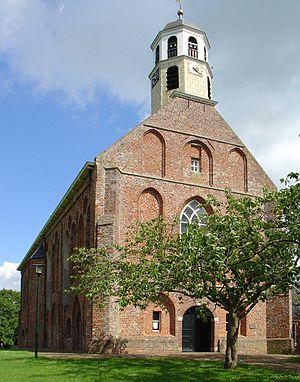
Ten Boer est un village de la commune néerlandaise de Groningue, situé dans la province de Groningue. Il formait une commune indépendante avant le 1ᵉʳ janvier 2019, date de son rattachement à la commune de Groningue.